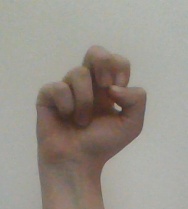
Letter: gaaf